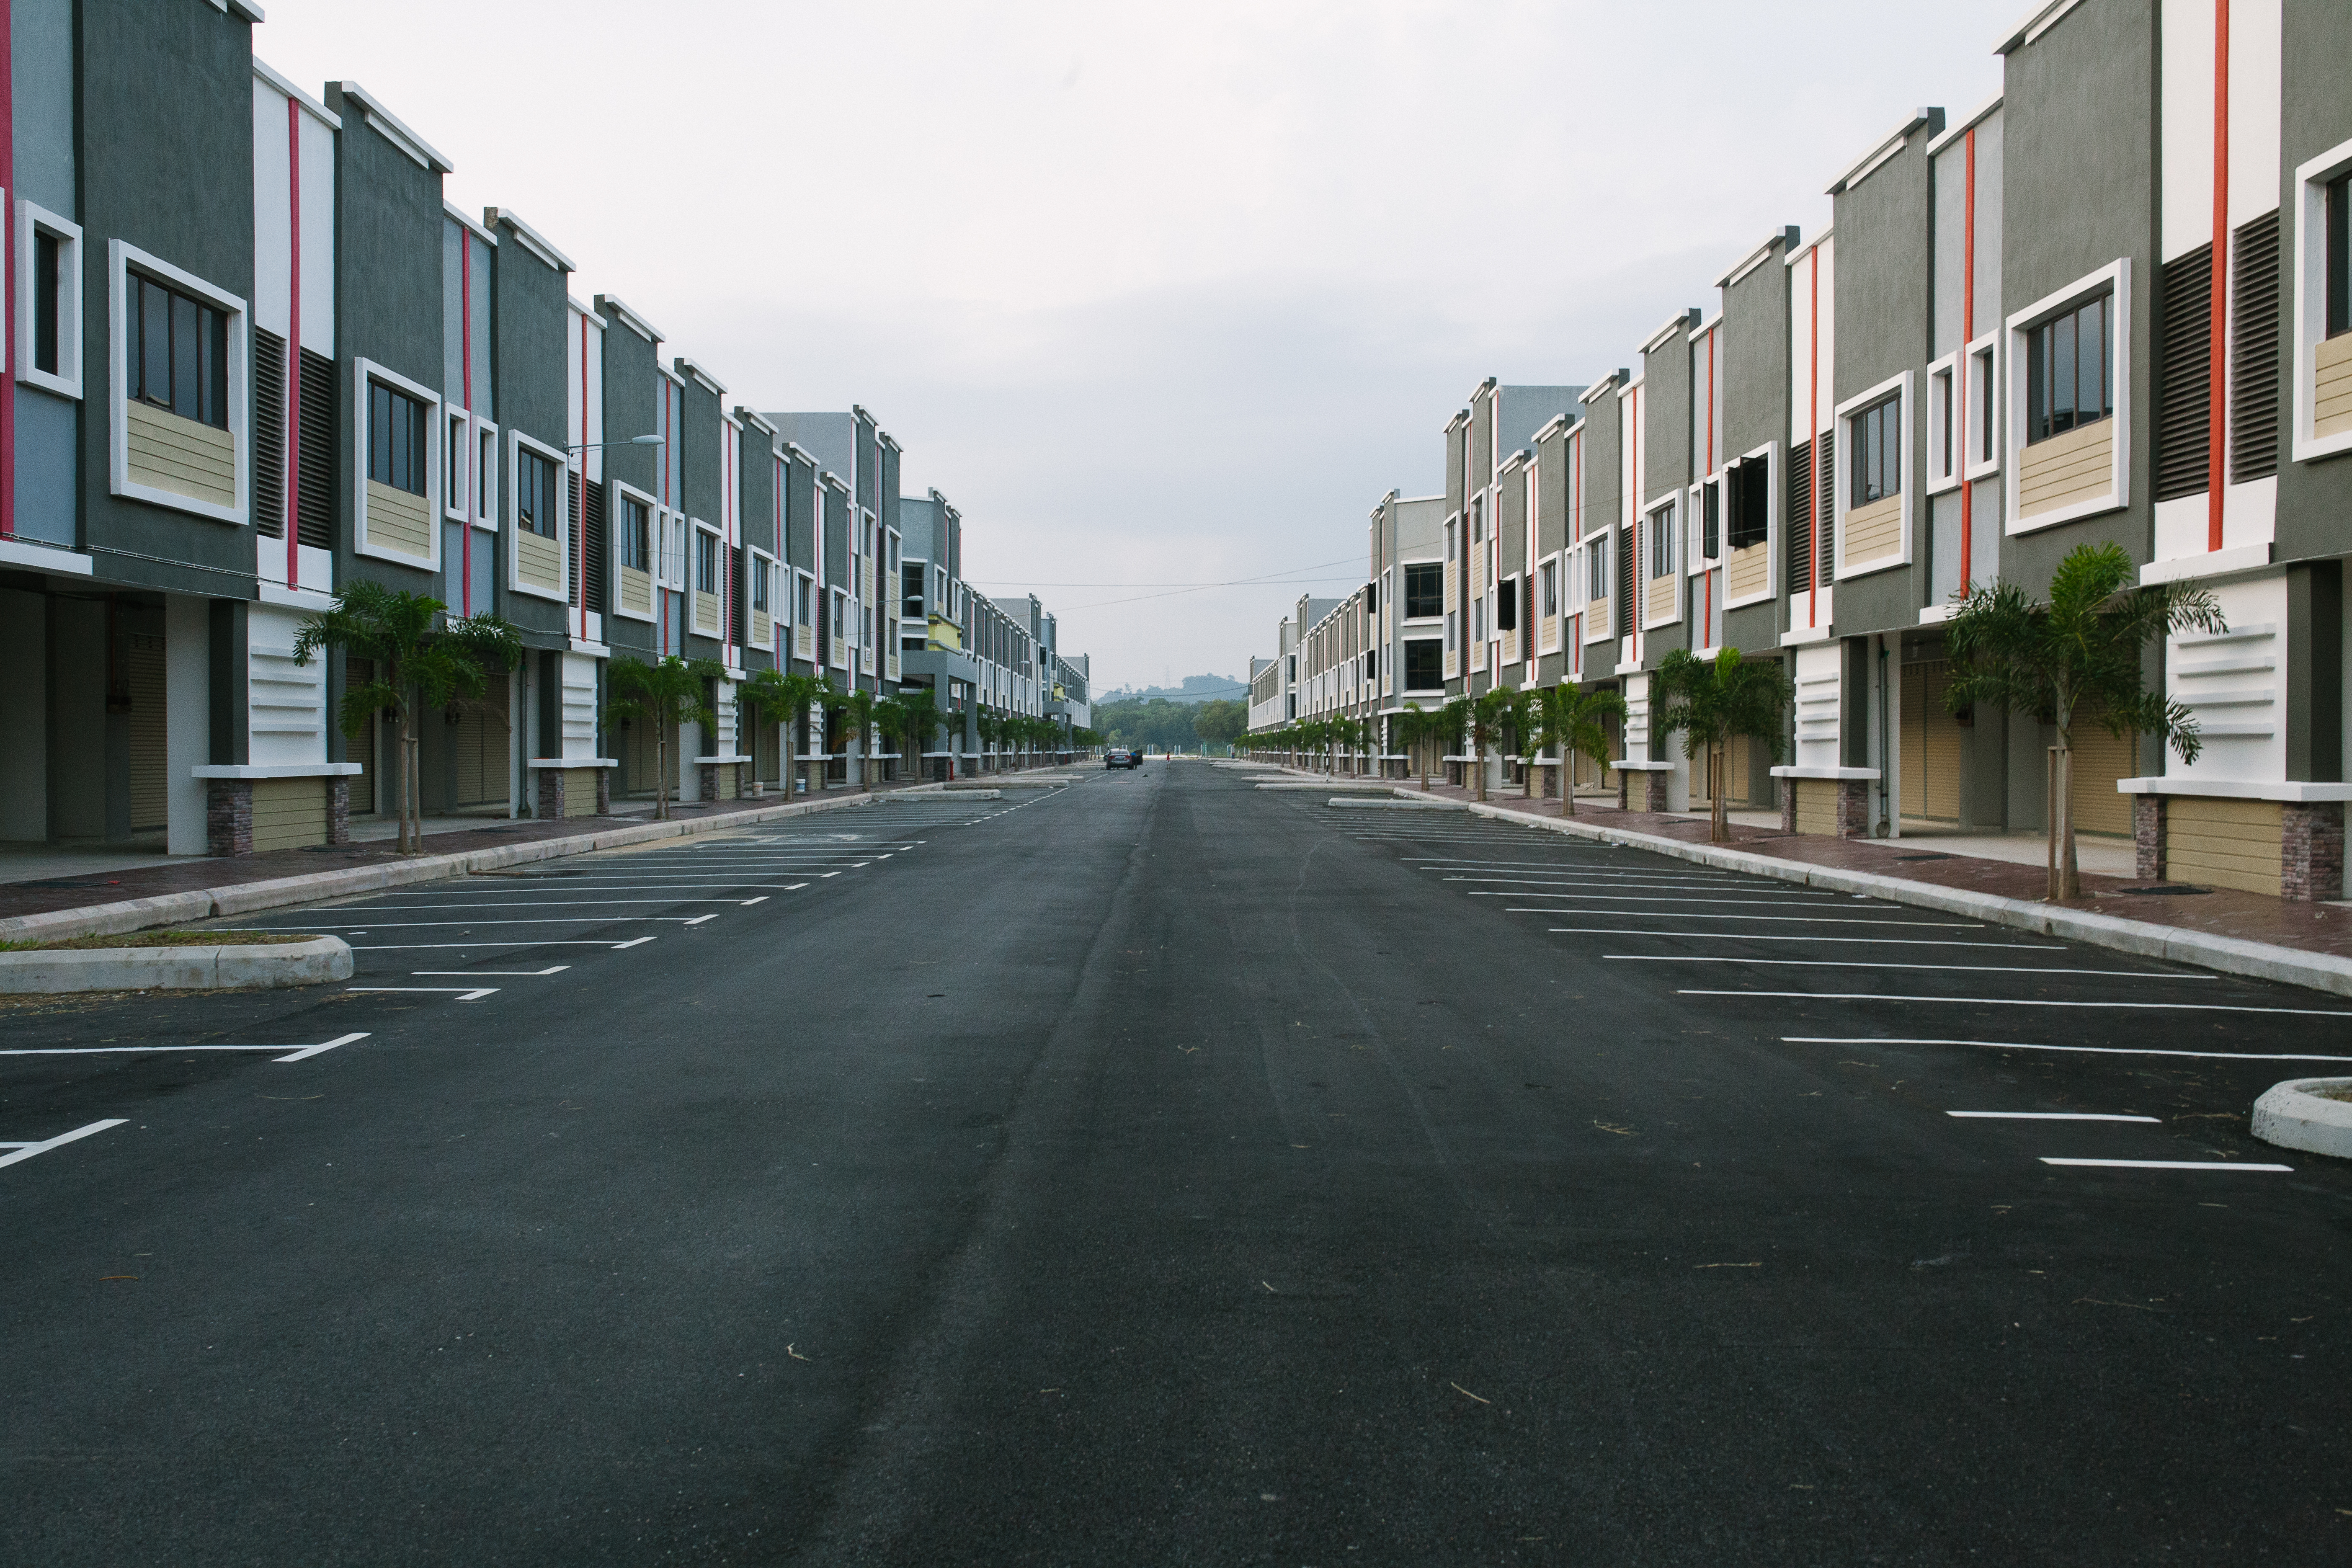
architecture, road, traffic, street, car, town, city, home, urban, asphalt, pavement, cityscape, downtown, travel, suburb, vehicle, vacant, empty, business, lane, trees, outdoors, buildings, daylight, infrastructure, houses, neighbourhood, road surface, urban area, residential area, human settlement, transportation system